Hunter Line

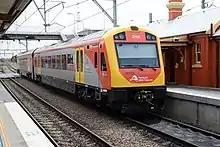
A Hunter railcar at

The Hunter Line (HUN) is an intercity rail service running from Newcastle, with two branches to Dungog and Scone in the Hunter Region of New South Wales, Australia. It operates on the Newcastle, Main North and North Coast lines.